Sheerness Dockyard

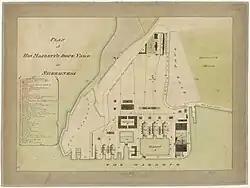
Plan for the rebuilding of the dockyard. (As built, the area to the north (left) of the Lesser Basin and the houses to the east (top right) were laid out differently.)

Work on the fortifications was undertaken swiftly in accordance with de Gomme's designs: the Tudor blockhouse (which became the Governor's residence) was strengthened, and encircled by a semi-circular gun battery to the north; while to the south a line of fortification was constructed, which cut off the northernmost part of Sheerness behind a flooded ditch. Enclosed by walls to the west and east, the garrisoned fort took up most of the area to the north of the ditch leaving just a small parcel of land on the Medway side, between the western wall of the fort and the river, for the dockyard to occupy. A gateway through this wall, accessed from the dockyard, provided the main entrance to the fort; the gatehouse was a prominent feature and contained a chapel on its first floor. By the beginning of August the new fort was substantially structurally complete and it was equipped with thirty guns.